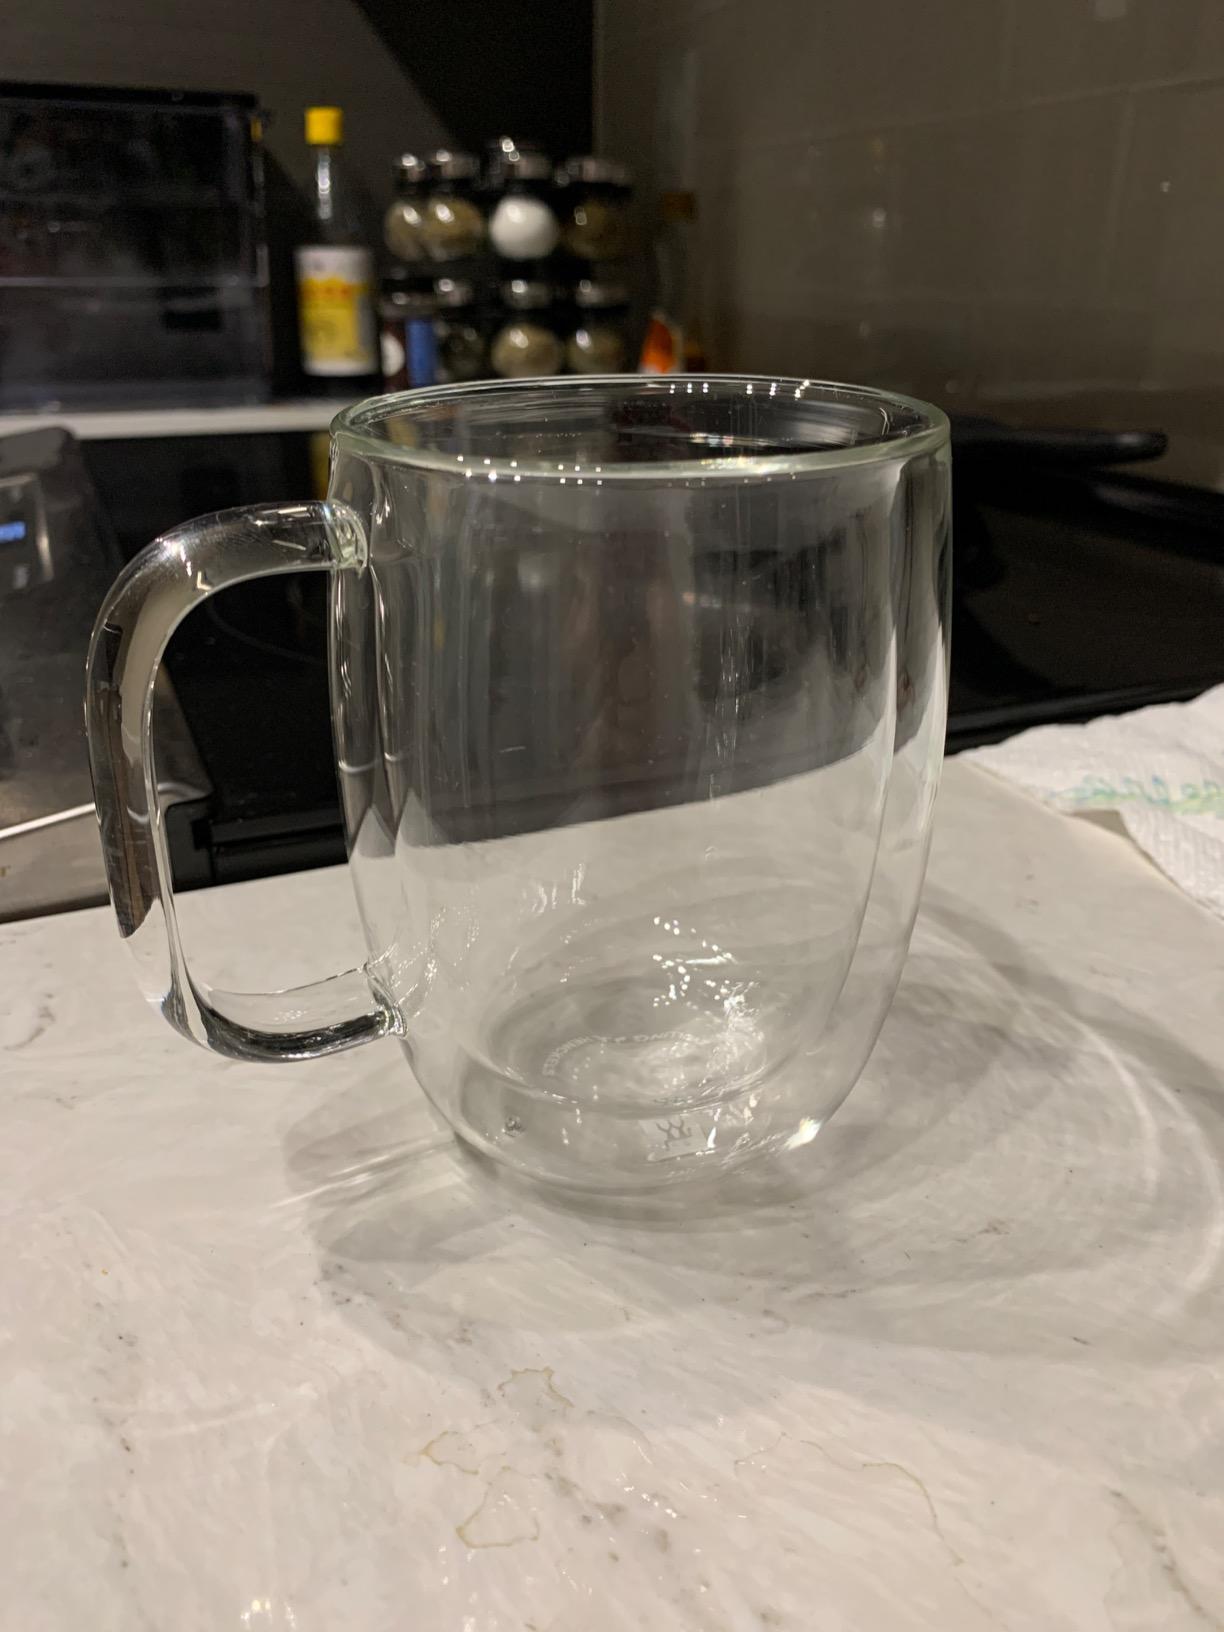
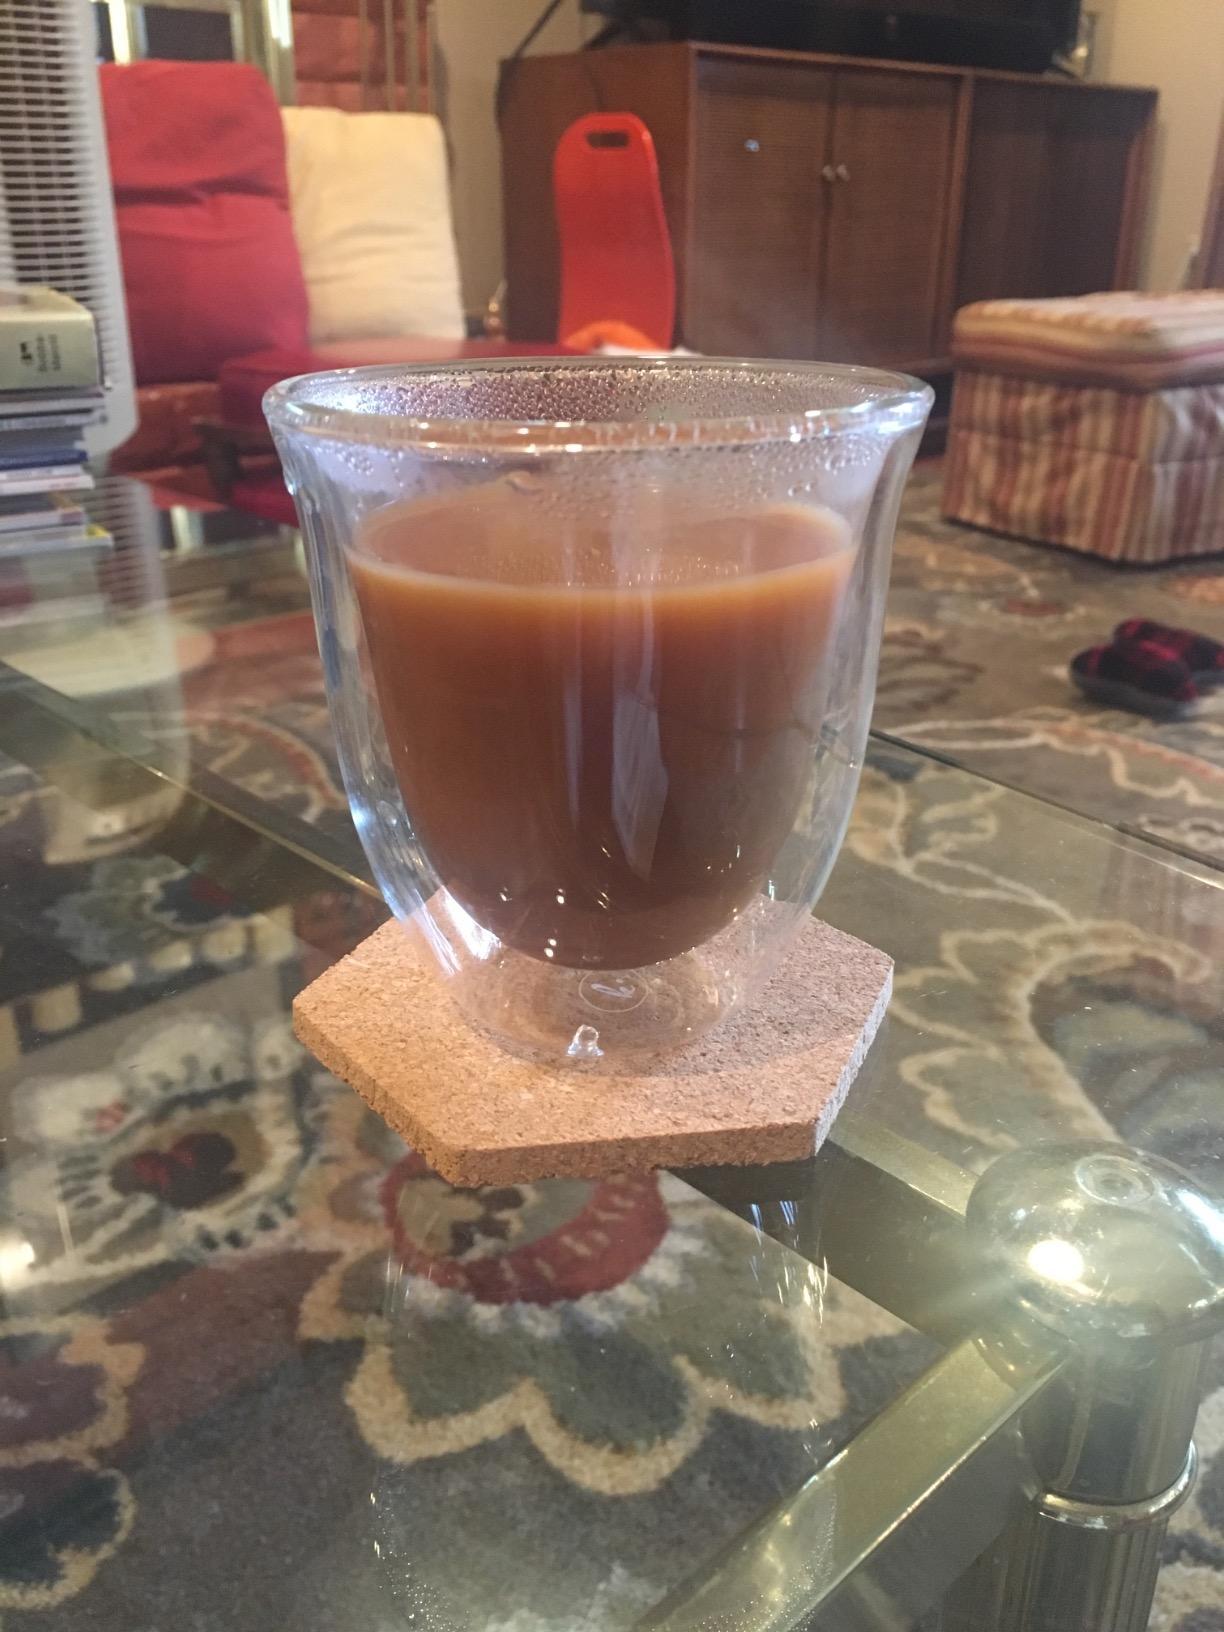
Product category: items_mug
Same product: no